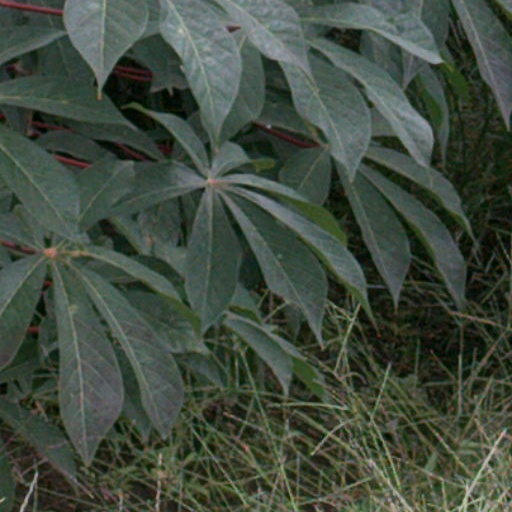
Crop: cassava